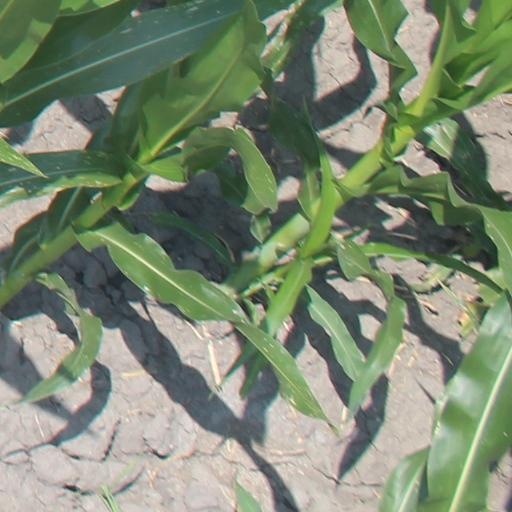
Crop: maize; corn